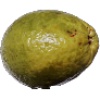
Label: guava